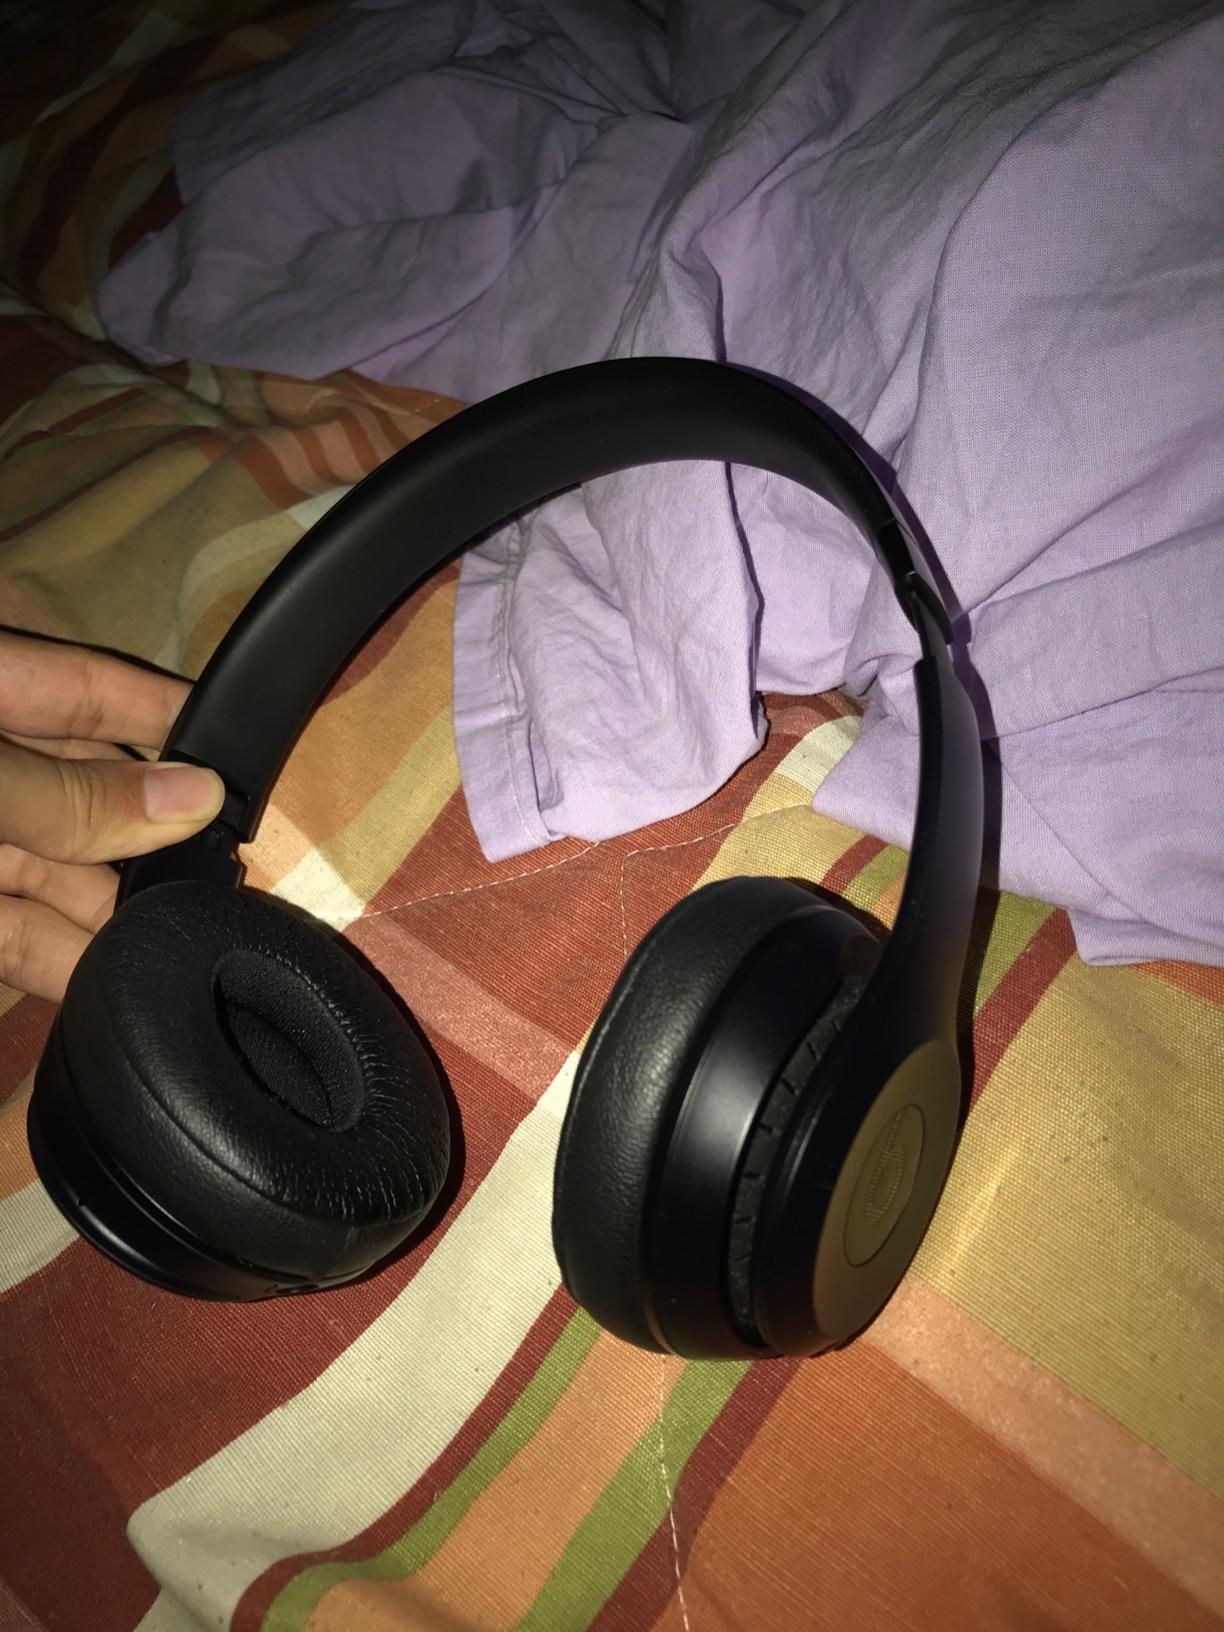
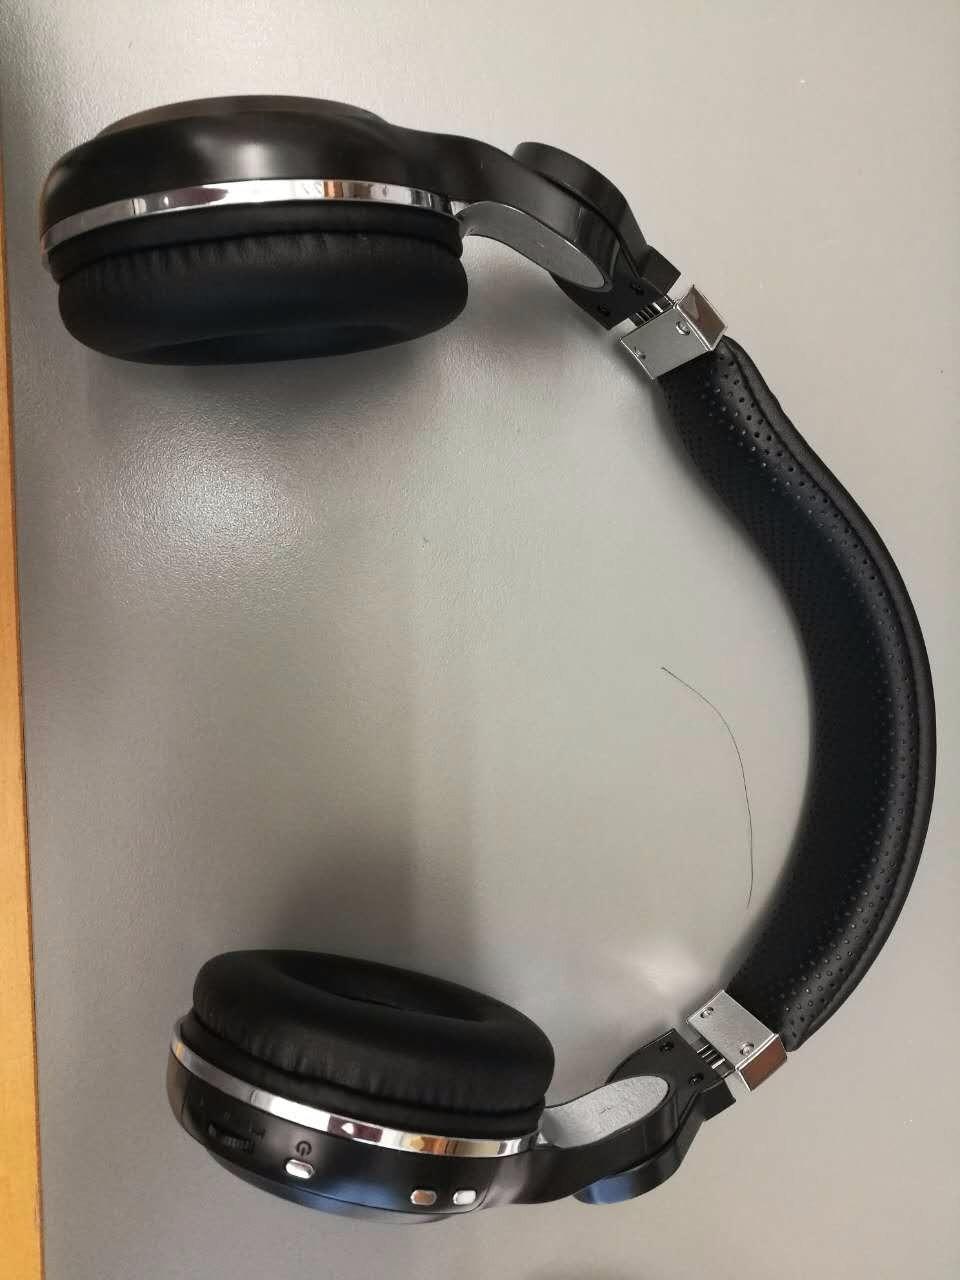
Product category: headphones
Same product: no